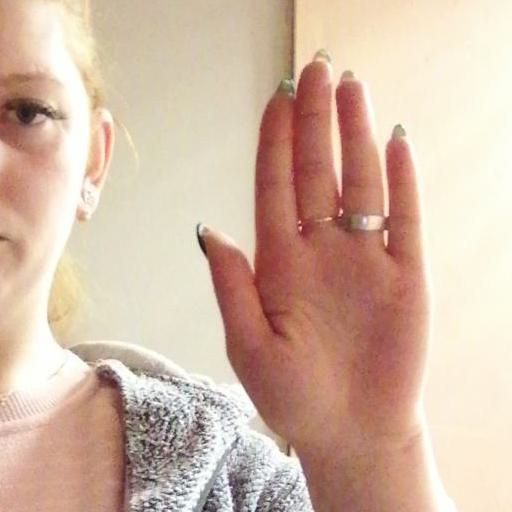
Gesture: stop